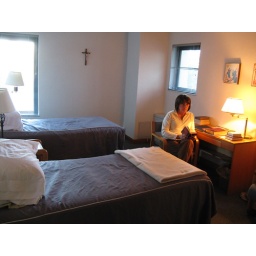
Martha sitting at the desk in one of the rooms in the retreat house at the abbey in Trappist, Kentucky.